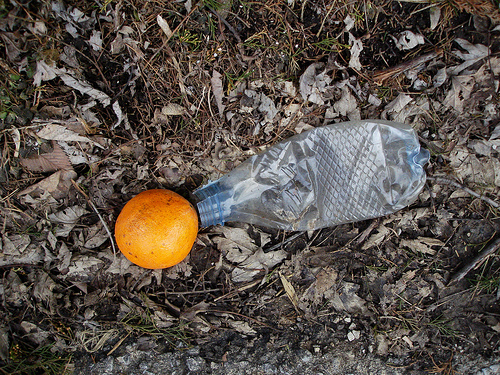
user: Given an image and a question. Answer the question in a short answer. Question: Where could this trash be placed? Short Answer:
assistant: garbage can